Satyricon

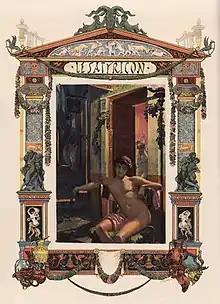
A modern illustration of the "Satyricon"

The Satyricon, Satyricon liber ("The Book of Satyrlike Adventures"), or Satyrica, is a Latin work of fiction believed to have been written by Gaius Petronius in the late 1st century AD, though the manuscript tradition identifies the author as Titus Petronius. The "Satyricon" is an example of Menippean satire, which is different from the formal verse satire of Juvenal or Horace. The work contains a mixture of prose and verse (commonly known as ); serious and comic elements; and erotic and decadent passages. As with "The Golden Ass" by Apuleius (also called the "Metamorphoses"), classical scholars often describe it as a Roman novel, without necessarily implying continuity with the modern literary form.